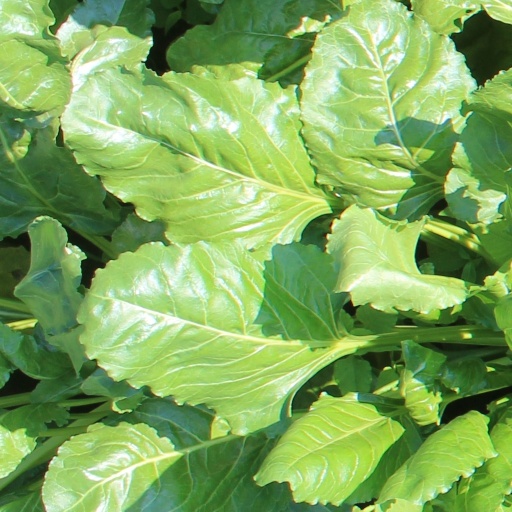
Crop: sugar beet